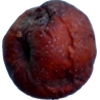
Label: apples